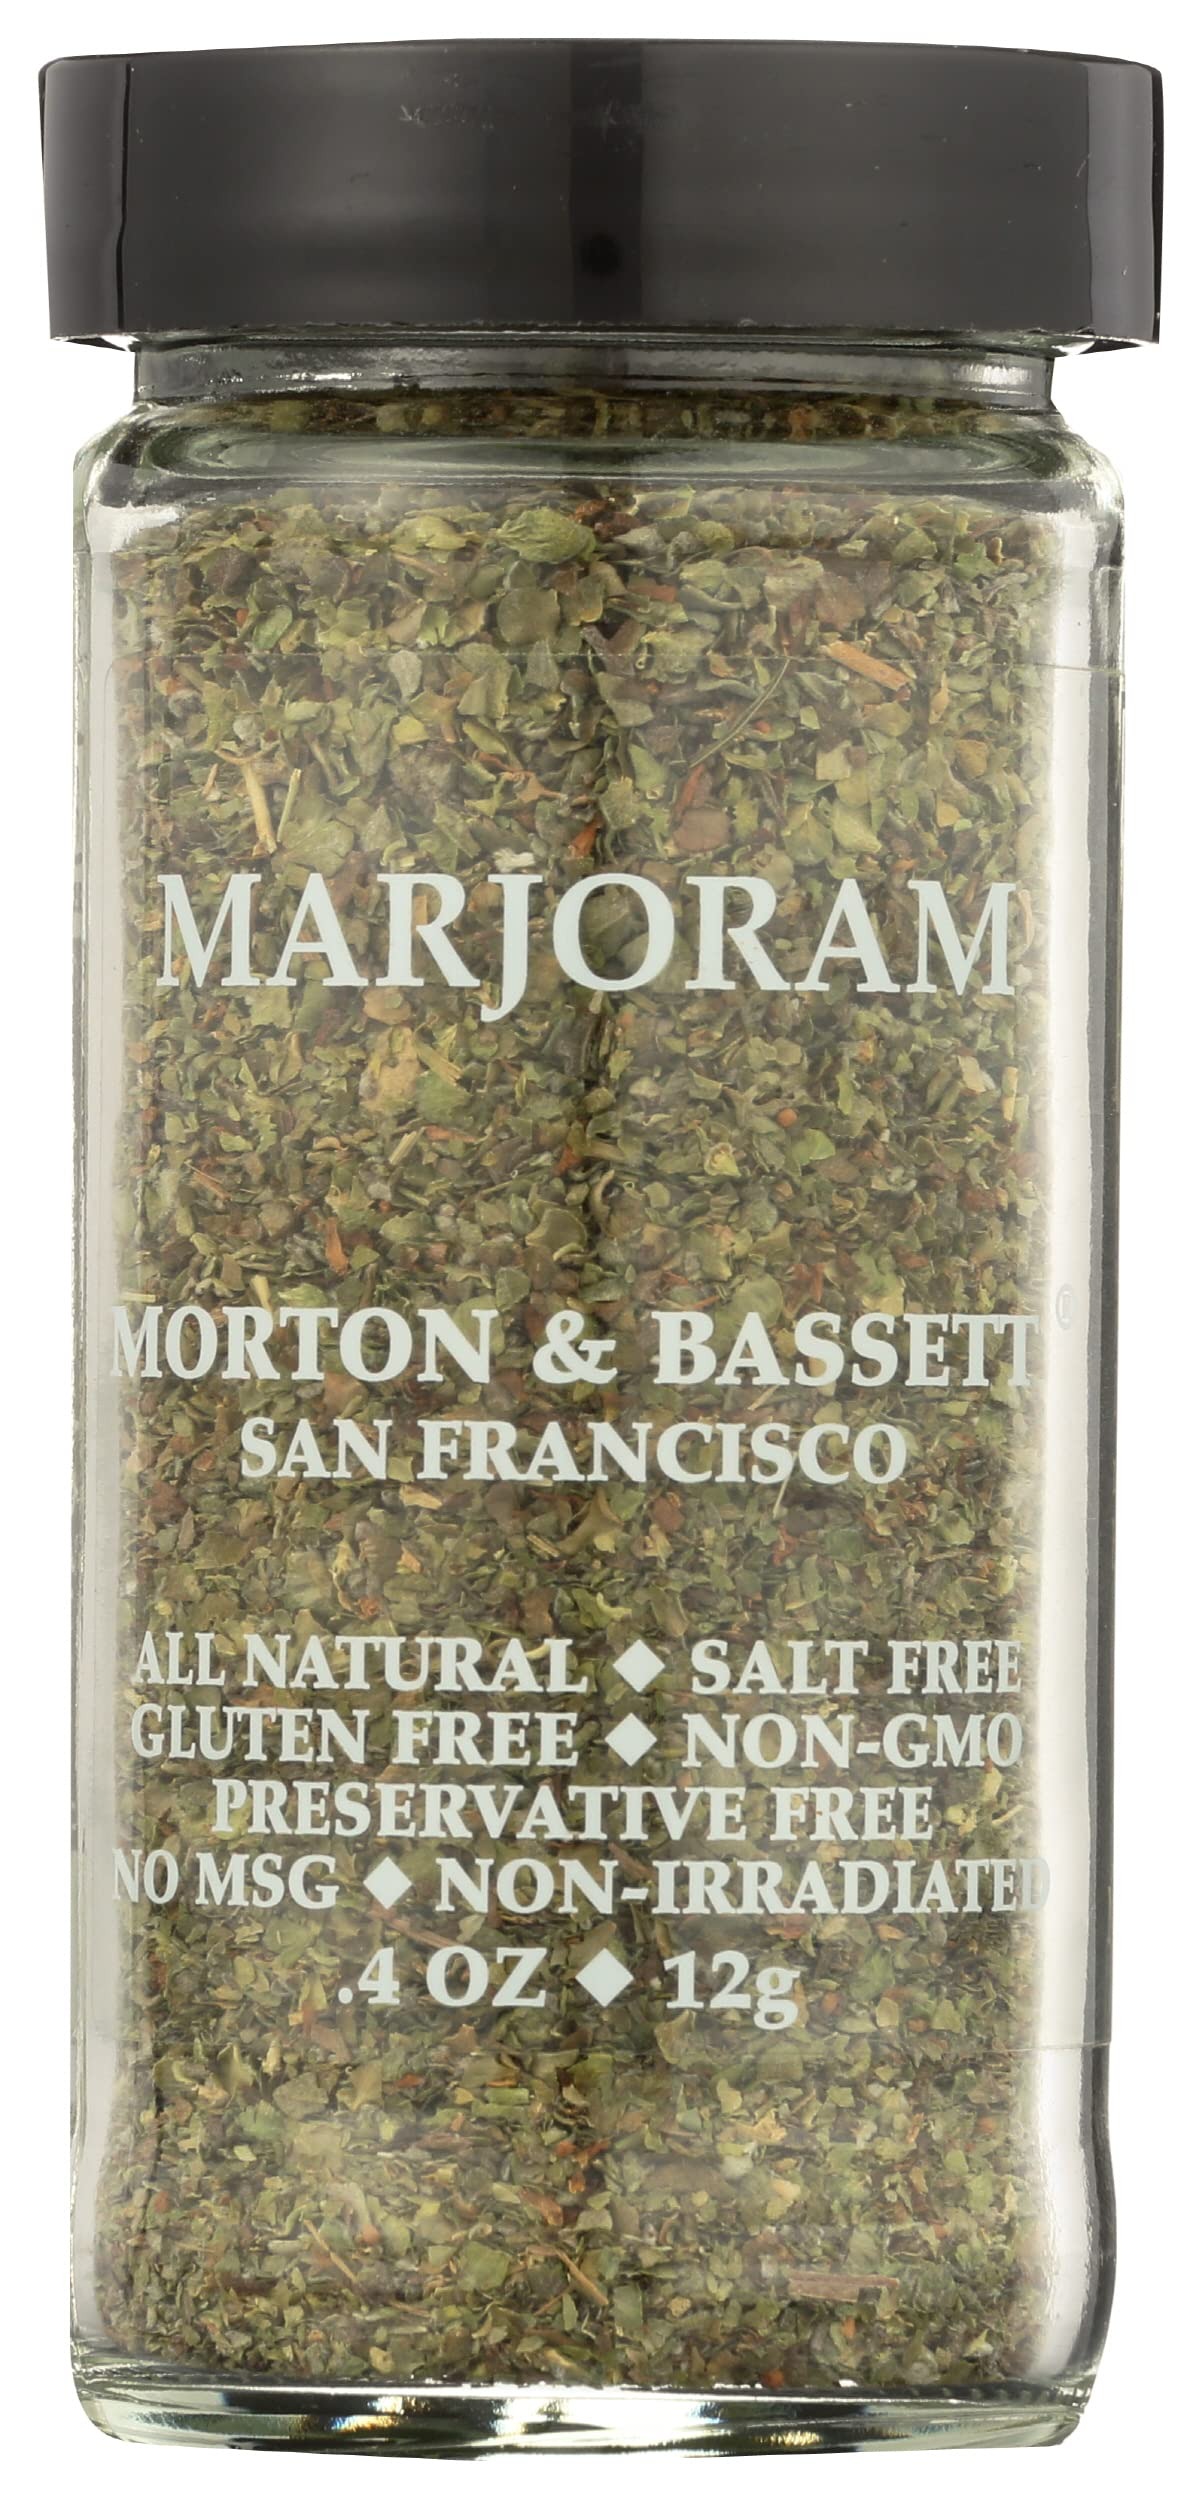
Item Name: Morton & Bassett Marjoram, Salt Free, All Natural, 0.4 Ounces (Pack Of 3)
Bullet Point: Morton & Bassett Marjoram, Salt Free, All Natural, 0.4 Ounces (Pack Of 3)
Value: 1.2
Unit: Ounce

Price: 7.99